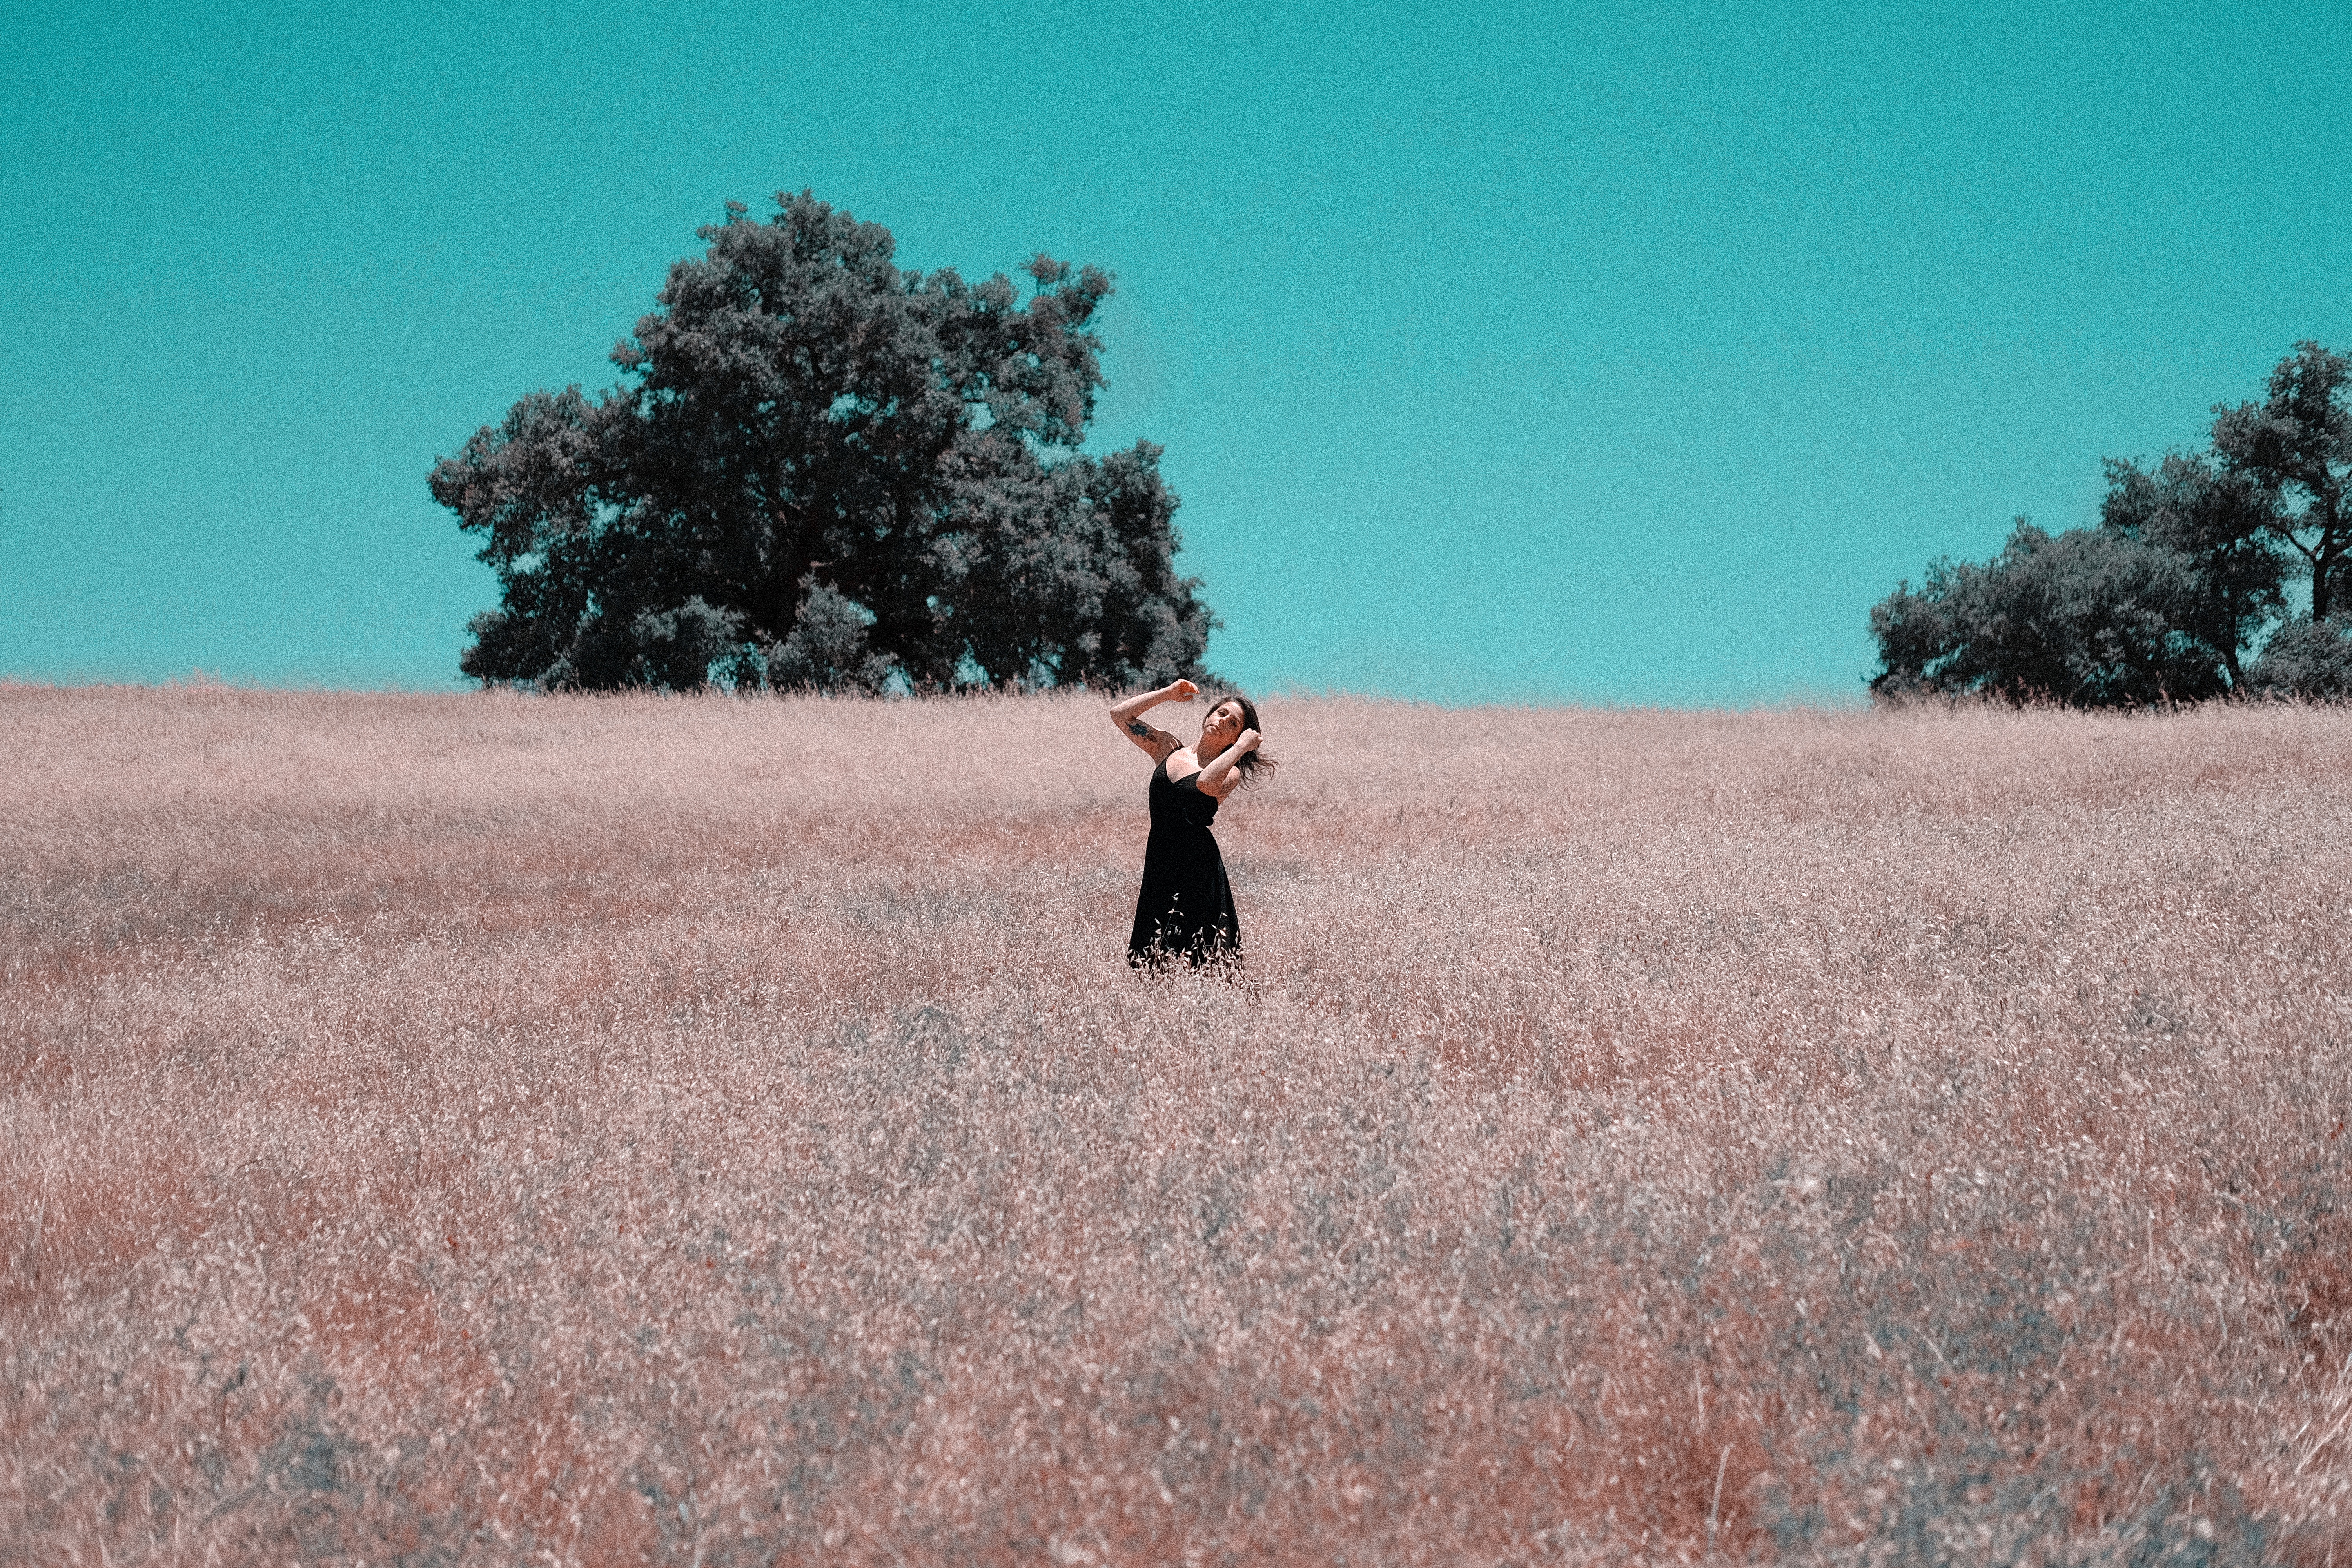
landscape, tree, nature, grass, horizon, plant, field, morning, flower, spring, season, rural area, natural environment, grass family